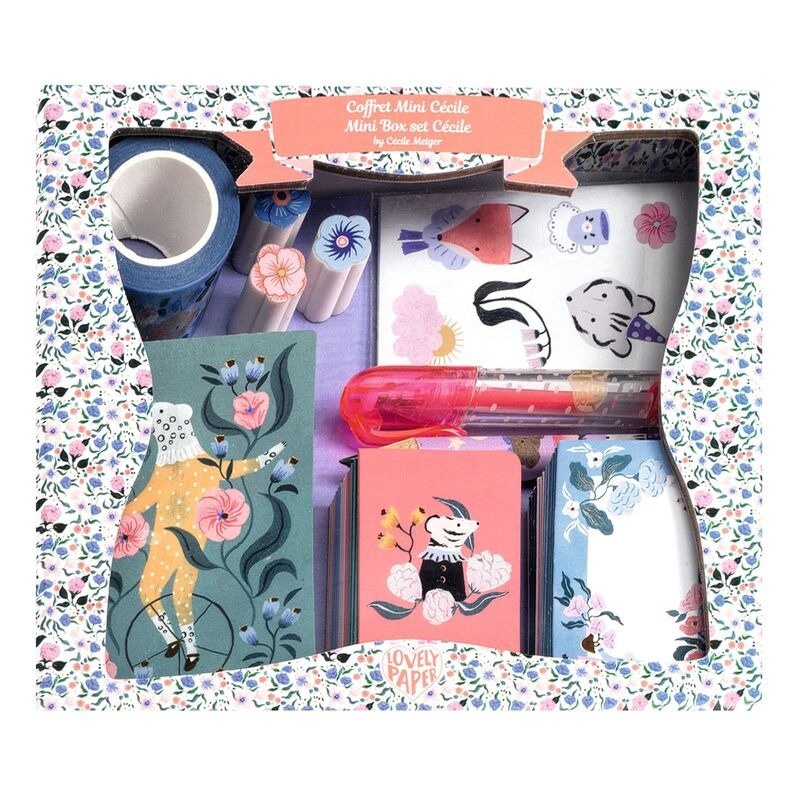
Djeco Mini Correspondence Box - Cecile
A complete letter-writing set. This pretty set is filled with an amazing range of stationery items children will love having packed nicely on their desks. A pretty illustrated magnetic closure box (18 x 15.5 x 3 cm) containing; 15 mini cards 15 mini envelopes 4 sticker sheets 1 roll of masking tape 3 erasers 1 gel pen and a pencil. Suitable for ages: 5+ years Box size: 18cmL 20cmH x 3cmW
Brand: Kaleidoscope
Category: Toys & Games > Toys > Pretend Play > Pretend Professions & Role Playing